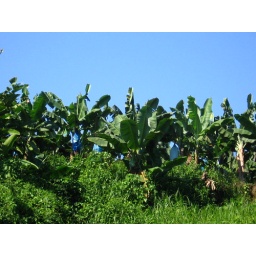
Banana planation. The bananas are in blue plastic bags to protect them from pesticides and to make them ripen faster.